Alex Gilbert (adoption advocate)

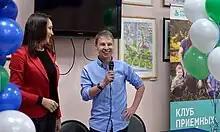
Gilbert speaking in Elektrostal, Russia, 2019

In January 2018, Gilbert appeared in the Russian documentary "The Man from Nowhere" which was directed by Russian journalist and documentary writer Katerina Gordeeva.